Giant Bicycles

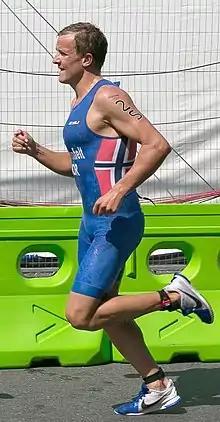
Kristian Blummenfelt 2016 Rio Olympics

Kristian Blummenfelt is arguably Giant's most popular sponsored athlete, as he is currently one of the best triathletes in the world. He recently won an Olympic gold medal in Tokyo this summer as well as holds the records in the 70.3 and the 140.6 distances.